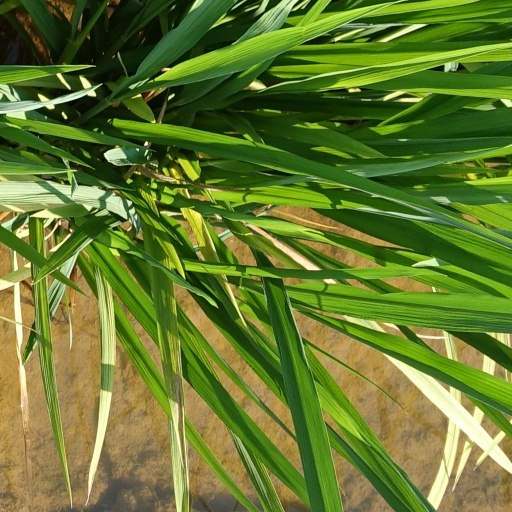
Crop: rice